Colonial Army Corps

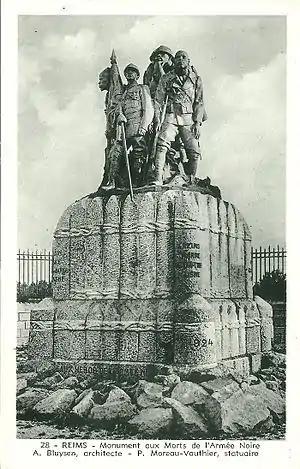
Monument in Reims (1924) honoring the "Black Army."

At the outbreak of World War I, it was part of the 4th Army.